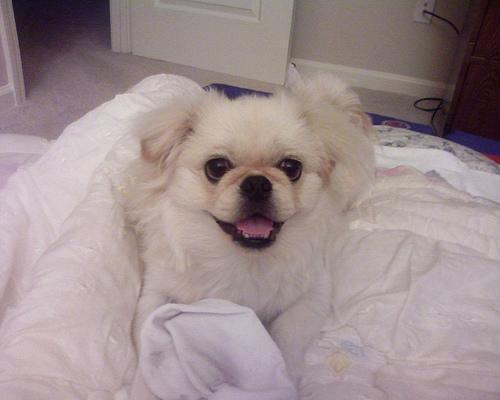
Pekinese